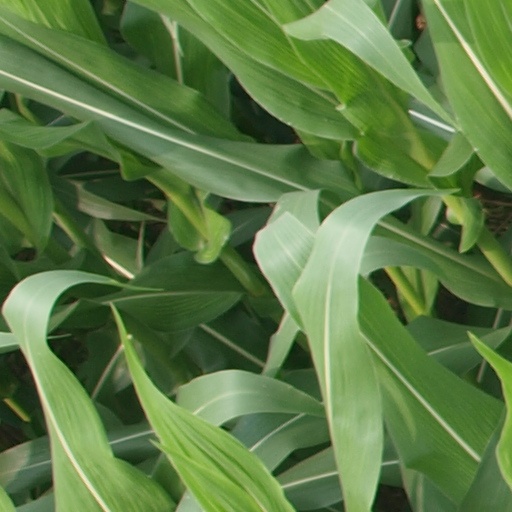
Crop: maize; corn